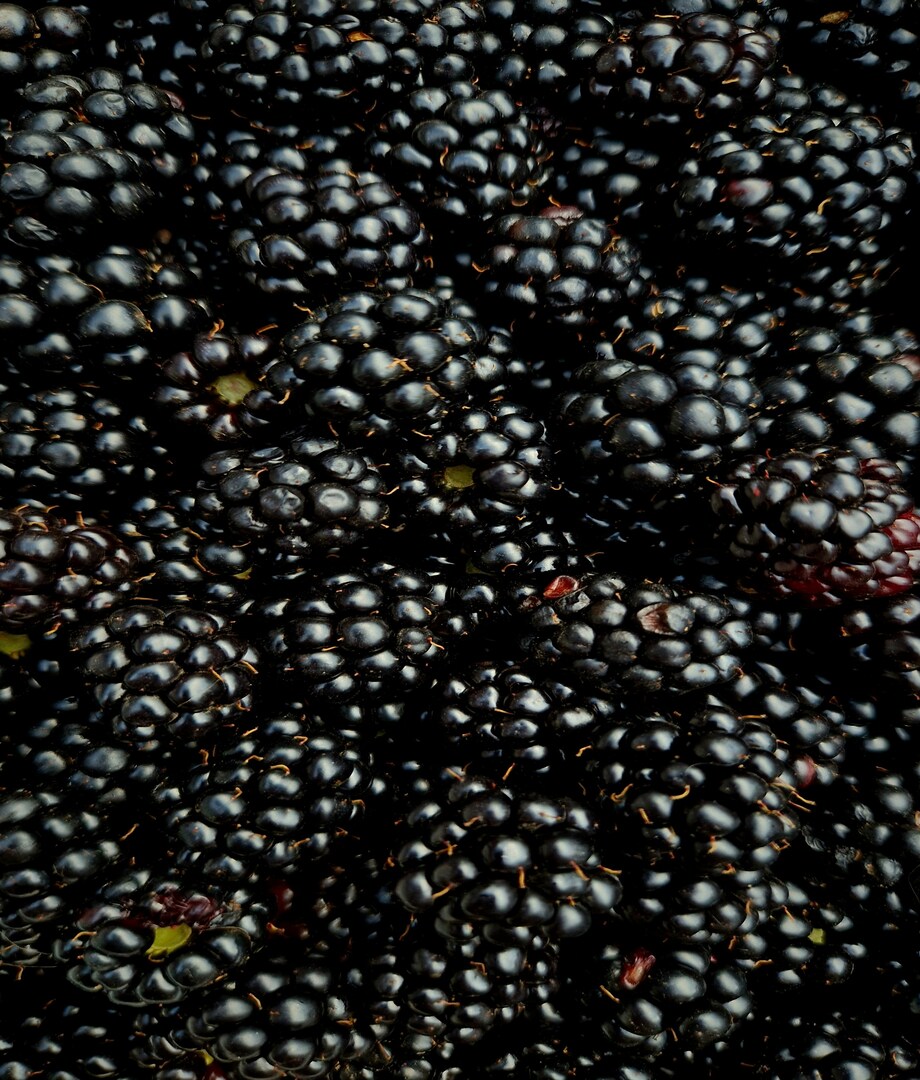
Label: blackberry